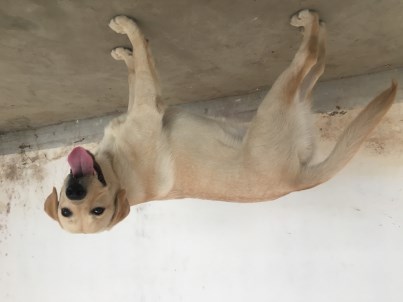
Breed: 3580-n000122-Labrador_retriever